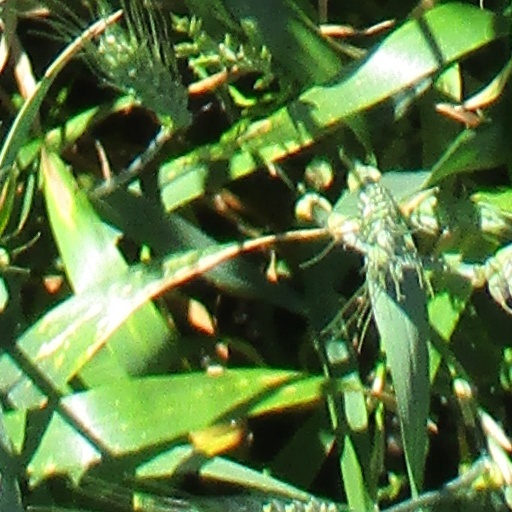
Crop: wheat